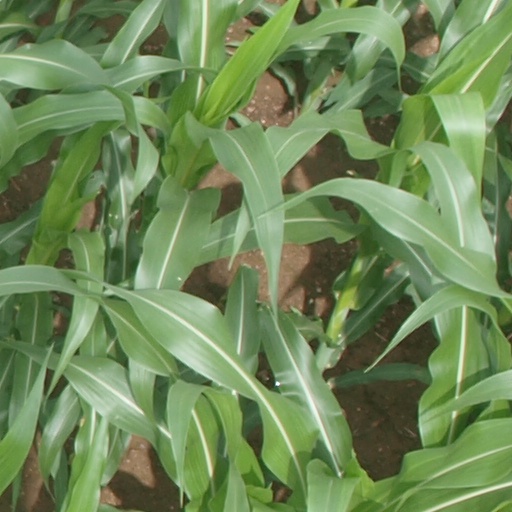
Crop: maize; corn